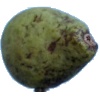
Label: Pear Stone 1